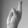
ASL letter: R